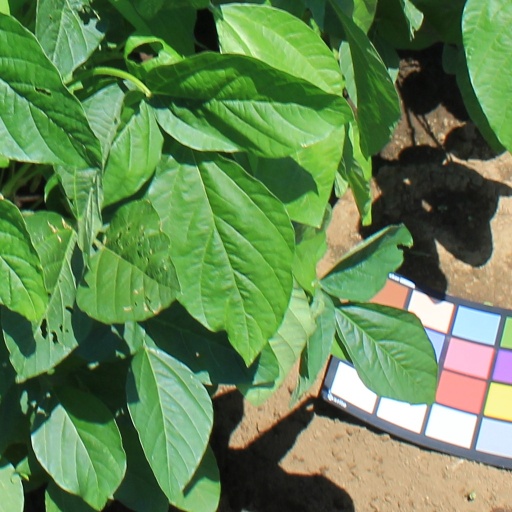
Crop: soybean